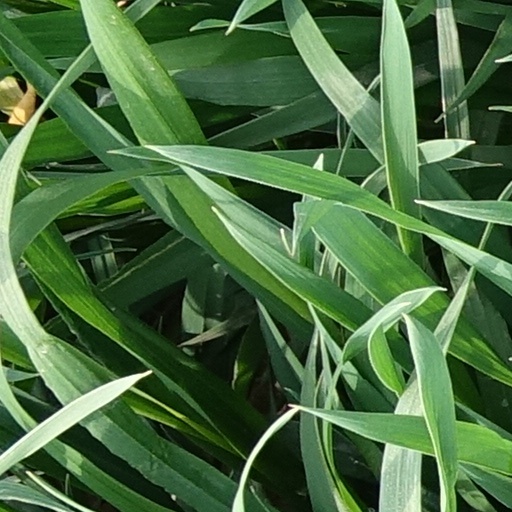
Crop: wheat